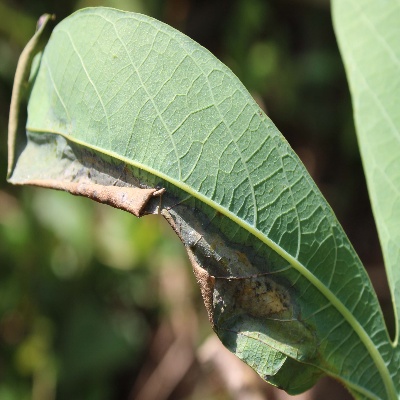
Crop: Cassava
Condition: bacterial blight